Cyme (Aeolis)

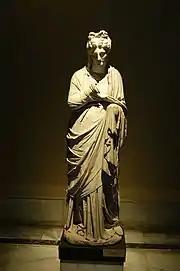
Statue of a young woman; late Hellenistic, 1st century BC, Cyme (Namurt).

During the Eastern Roman Empire, Cyme became a bishopric, which was a suffragan of the Metropolitan of Ephesus.